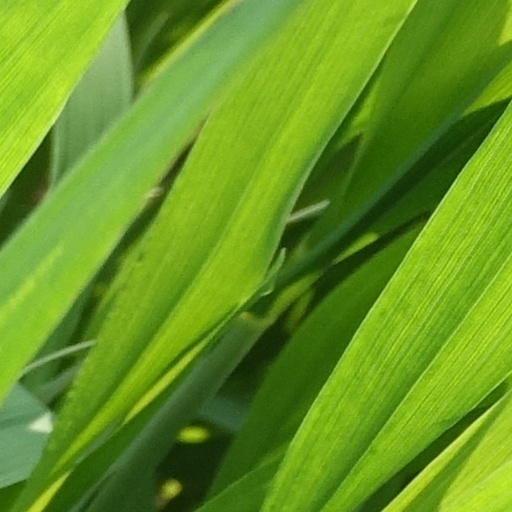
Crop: wheat